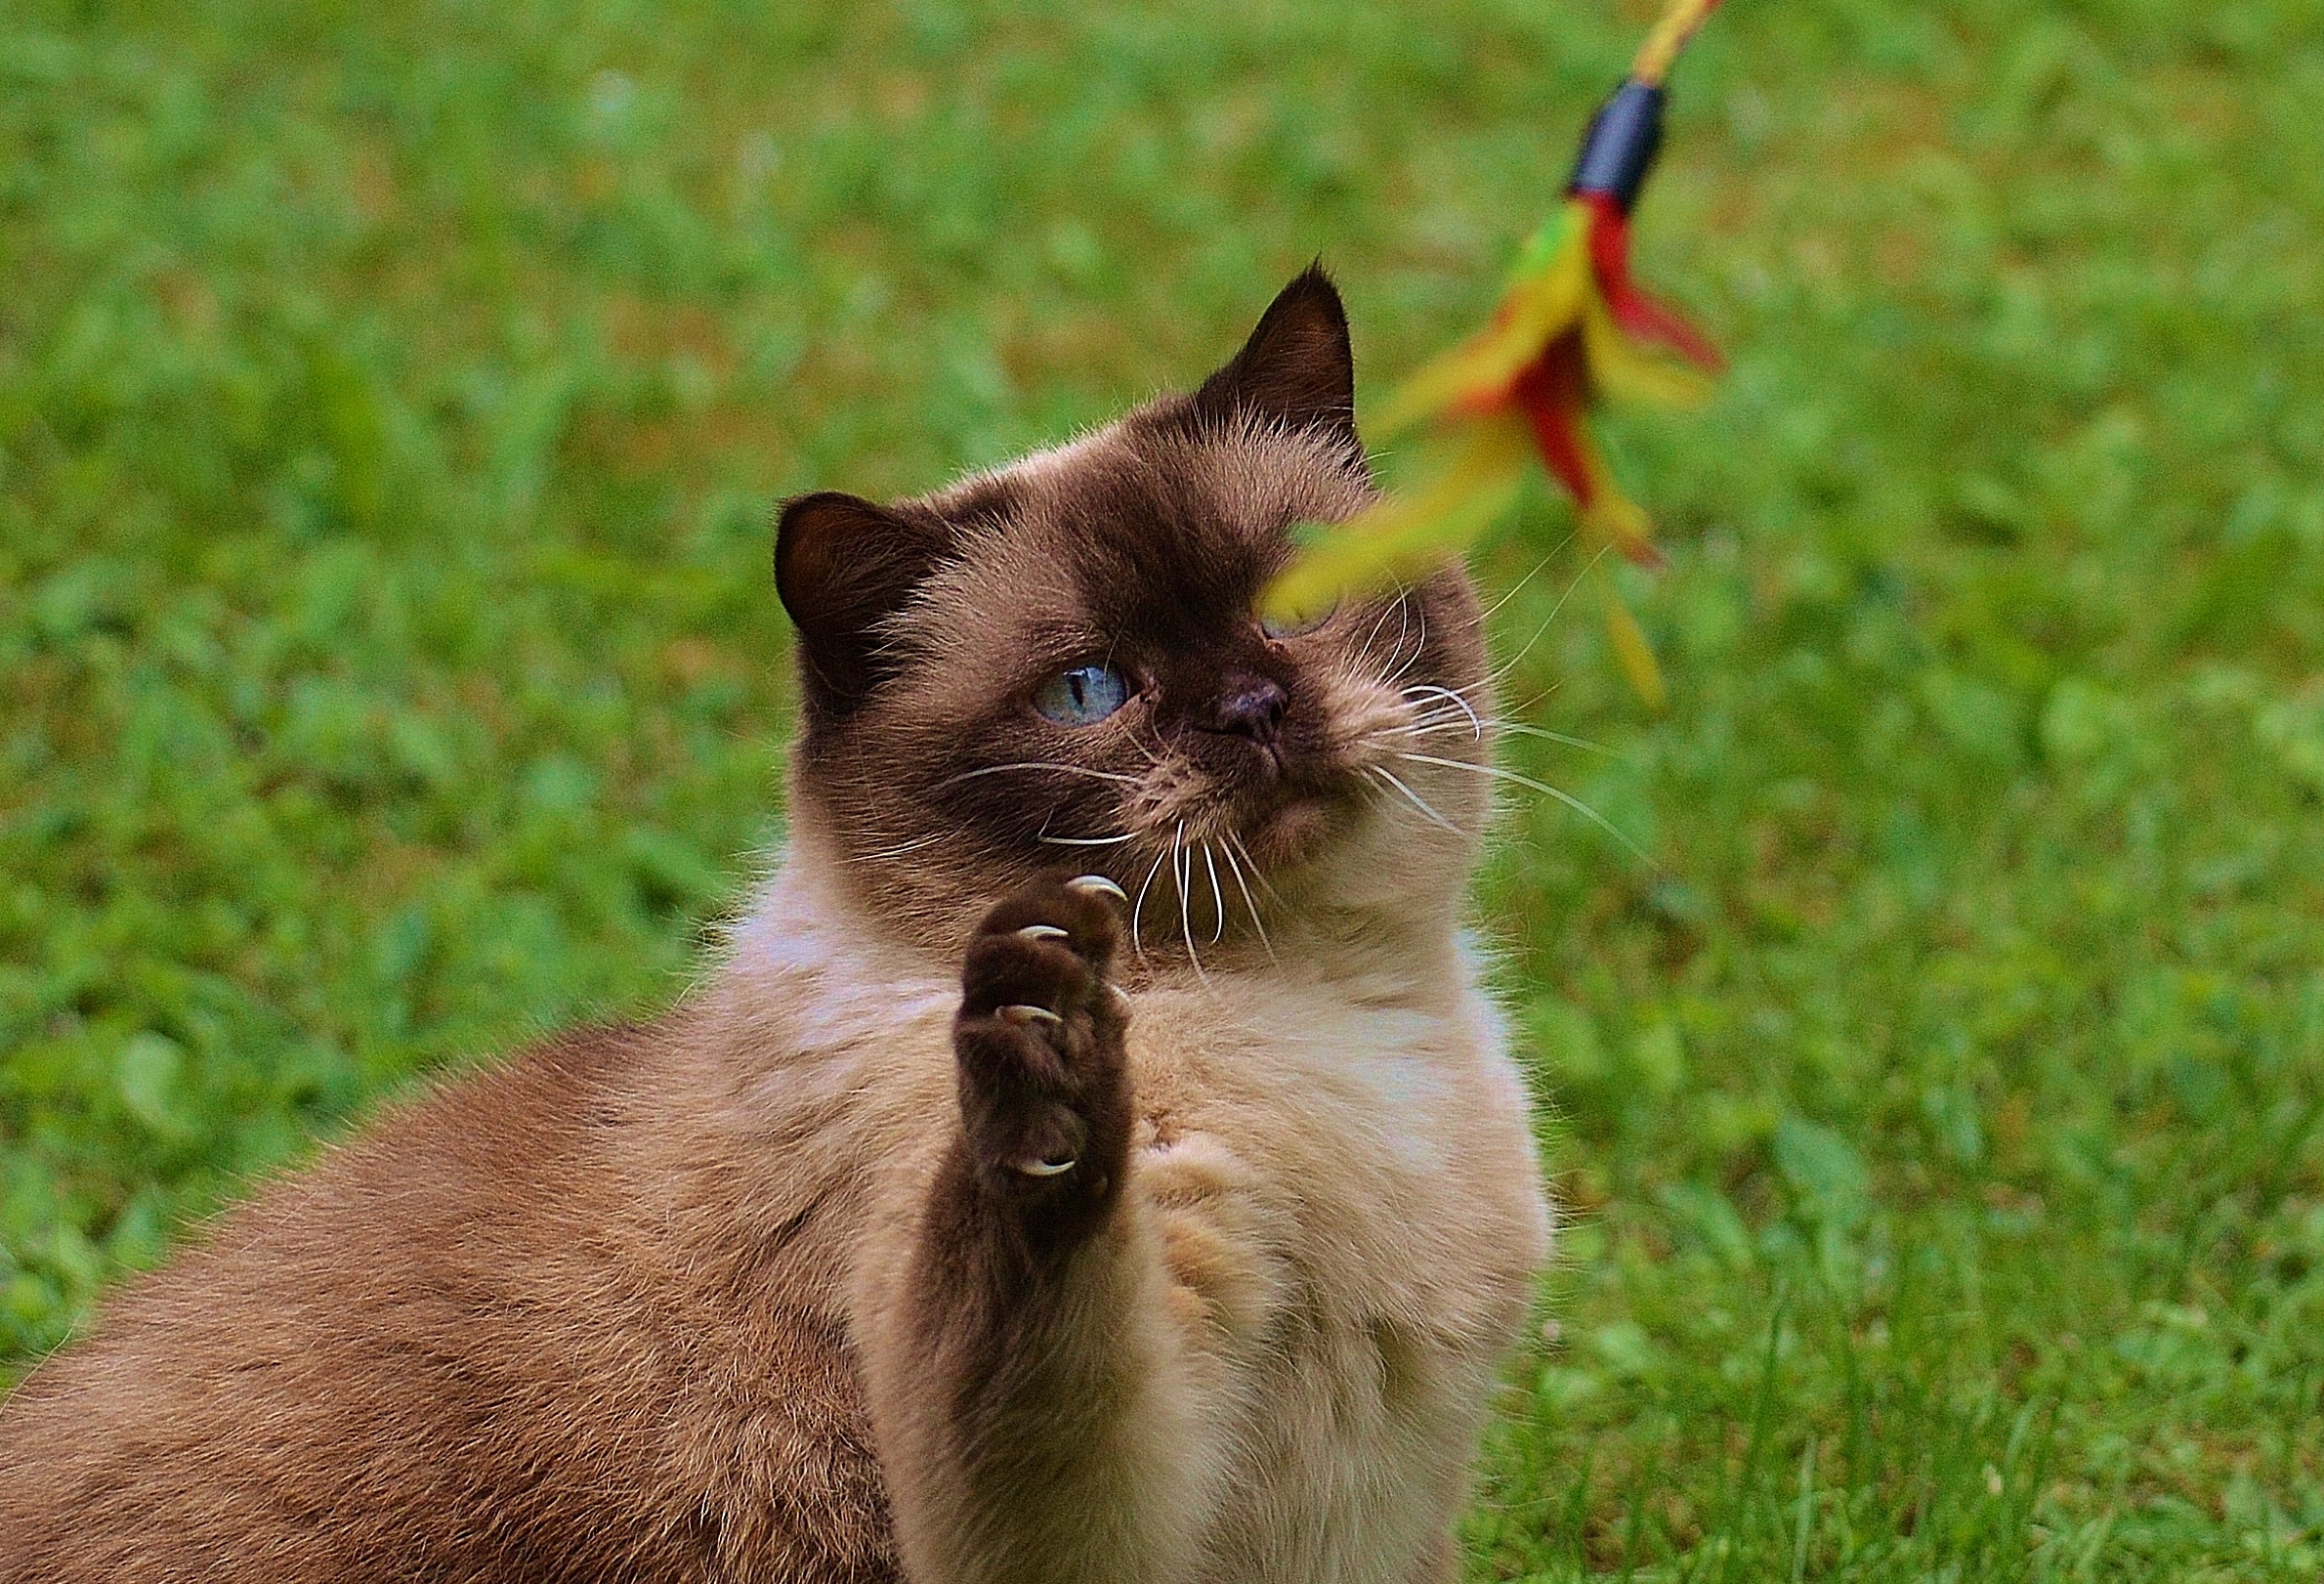
play, sweet, cute, fur, cat, brown, mammal, fauna, blue eye, thoroughbred, whiskers, beige, vertebrate, mieze, siamese, burmese, dear, british shorthair, small to medium sized cats, cat like mammal